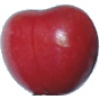
Label: Cherry 2